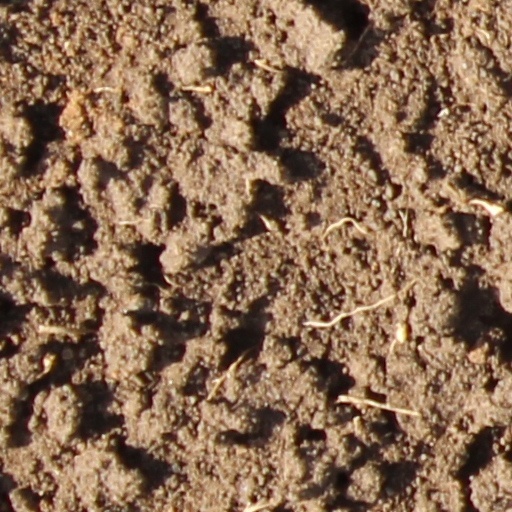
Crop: wheat